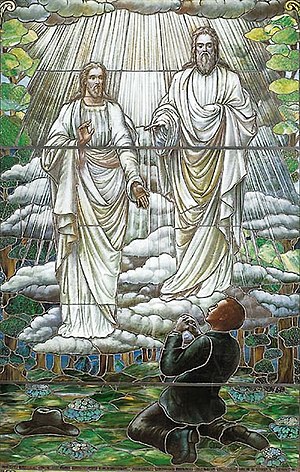
Jesu Kristi Kirke af Sidste Dages Hellige
Joseph Smith, Jr. sagde, at han så to "personer"[1] i foråret 1820, hvoraf den ene pegede på den anden og sagde, "Dette er min elskede søn. Hør ham!" Kirken lærer, at dette var et besøg af Gud Fader og Jesus i kød og ben.
Jesu Kristi Kirke af Sidste Dages Hellige er almindeligt kendt som Mormonkirken, da den er den største af flere mindre uafhængige trossamfund, som også påstår at være mormonkirker. Kirken har hovedkvarter i Salt Lake City i Utah og har kirker og templer over hele verden med 11 templer i Europa, hvoraf et ligger på Frederiksberg. Kirken har knap 16 millioner medlemmer over hele verden. Pr. Oktober 2018 er det efter åbenbaring til kirkens profet blevet indskærpet, at kirkens korrekte og officielle navn er Jesu Kristi Kirke af Sidste Dages Hellige og at kirkens medlemmer bør omtale sig selv som Medlemmer af Jesu Kristi Kirke af Sidste Dages Hellige og ikke mormoner. Forkortelser kan være Kristi Kirke, Jesu Kristi Kirke eller den Genoprettede Kirke.